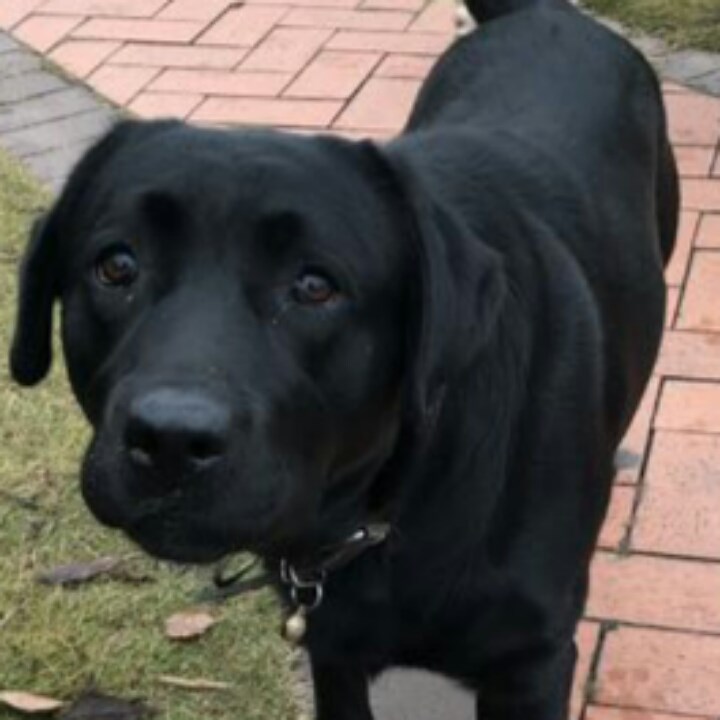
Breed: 3580-n000122-Labrador_retriever